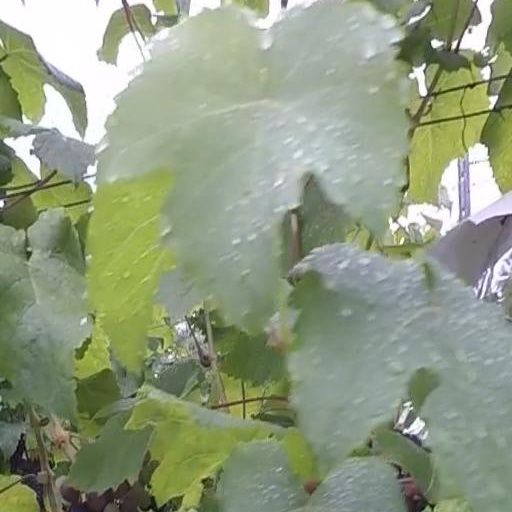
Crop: grape